Saffarin Madrasa

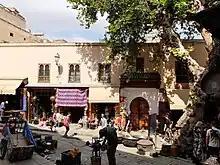
View of the madrasa's entrance on Saffarin Square

The Saffarin Madrasa was the first one of its kind to be built by the Marinids. It was completed in 1271 by commission of Sultan Abu Ya'qub Yusuf, who was also notable for his creation of Fes el-Jdid (the new citadel of Fez and capital of Morocco). The madrasa is sometimes called the "Madrasa Ya'qubiyya", after his name. The 14th century historian Al-Jazna'i recounts that when the madrasa was built there was a controversy about the "qibla" alignment of its prayer hall, which was different from that of the nearby Qarawiyyin Mosque.